Assassination of José Calvo Sotelo

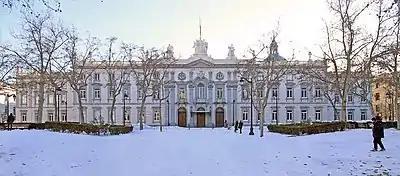
Main facade of the Supreme Court. On 25 July 1936, a week after the beginning of the war, a group of ten or twelve socialist militiamen burst into the building and at gunpoint seized the case file on the assassination of Calvo Sotelo.

Around 9:00 a.m., the director of the East cemetery informed the City Council of Madrid that an unidentified corpse had been delivered at dawn by a detachment of Assault Guards. Mayor Pedro Rico, already aware of Calvo Sotelo’s disappearance, dispatched councilors Aurelio Regúlez and Isidro Broceta (or possibly Buceta) to investigate. The cemetery director also alerted the General Directorate of Security. Commissioner Aparicio was promptly sent by Alonso Mallol to the site. Upon arrival, the councilors confirmed that the body was indeed Calvo Sotelo’s and reported this to the mayor, who then phoned Mallol, saying with a visibly shaken voice that “the missing person” had been found—without naming him directly. Commissioner Aparicio corroborated the identification, and Mallol ordered the Civil Guard (rather than the Assault Guard) to secure the area to avoid further tensions. The government, then in session, was informed immediately. Unaware that the body had been identified, Calvo Sotelo’s brothers, brother-in-law Paco Grondona, and monarchist deputies Andrés Amado and Pedro Sainz Rodríguez arrived at the cemetery. A growing number of journalists followed, including Santos Alcocer from the Catholic newspaper "Ya," along with other prominent right-wing figures.